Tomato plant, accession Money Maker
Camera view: bottom (45 deg); turntable rotation: 30 degrees
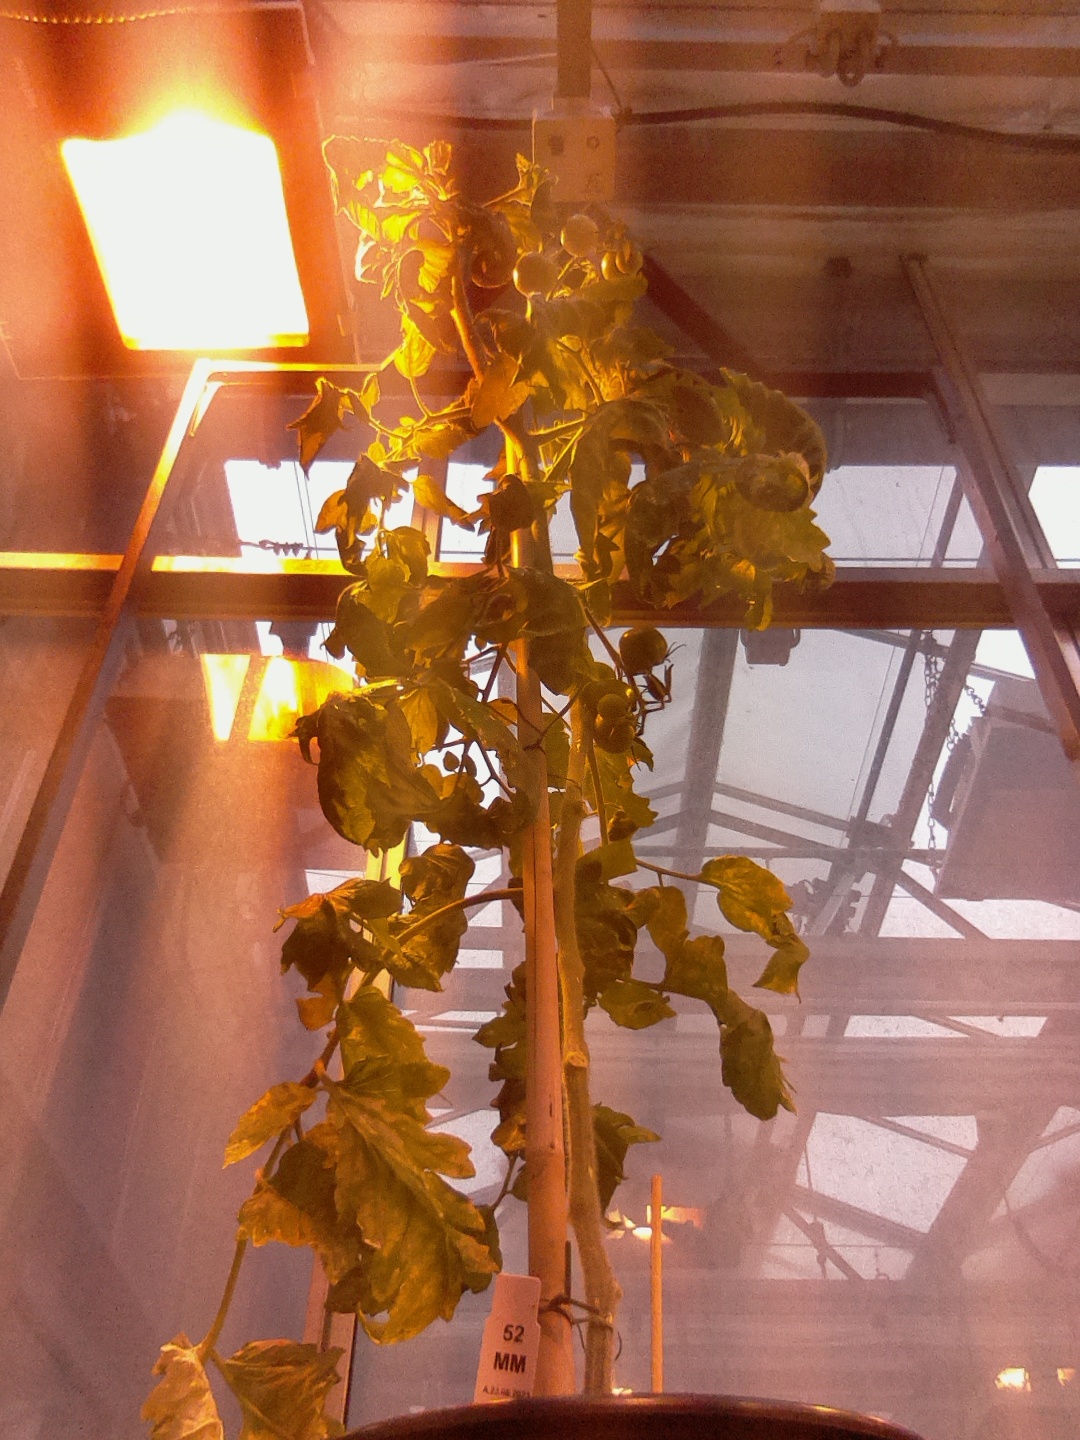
BBCH growth stage 75: 50%-60% of final fruit size